Indian Model O

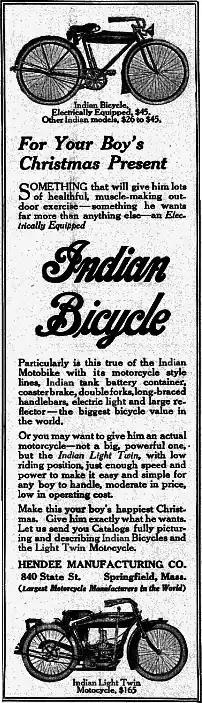
Advertisement in the December 1916 issue of Boys' Life pitching Indian bicycles and Indian Model O motorcycles as Christmas presents for sons

The Model O was designed as an entry-level motorcycle to attract young riders. It replaced the two-stroke single-cylinder Model K Featherweight, which was made in 1916 only. In a layout similar to contemporary Douglas motorcycles from Great Britain, the Model O's flathead flat-twin engine was mounted with its cylinders along the line of the frame. This added smooth operation to the Model K's existing light weight and practicality.